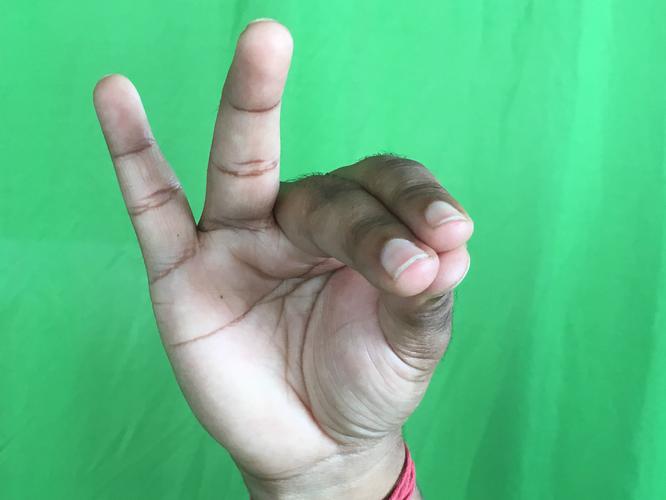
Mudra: Katakamukha_1
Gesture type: single_hand